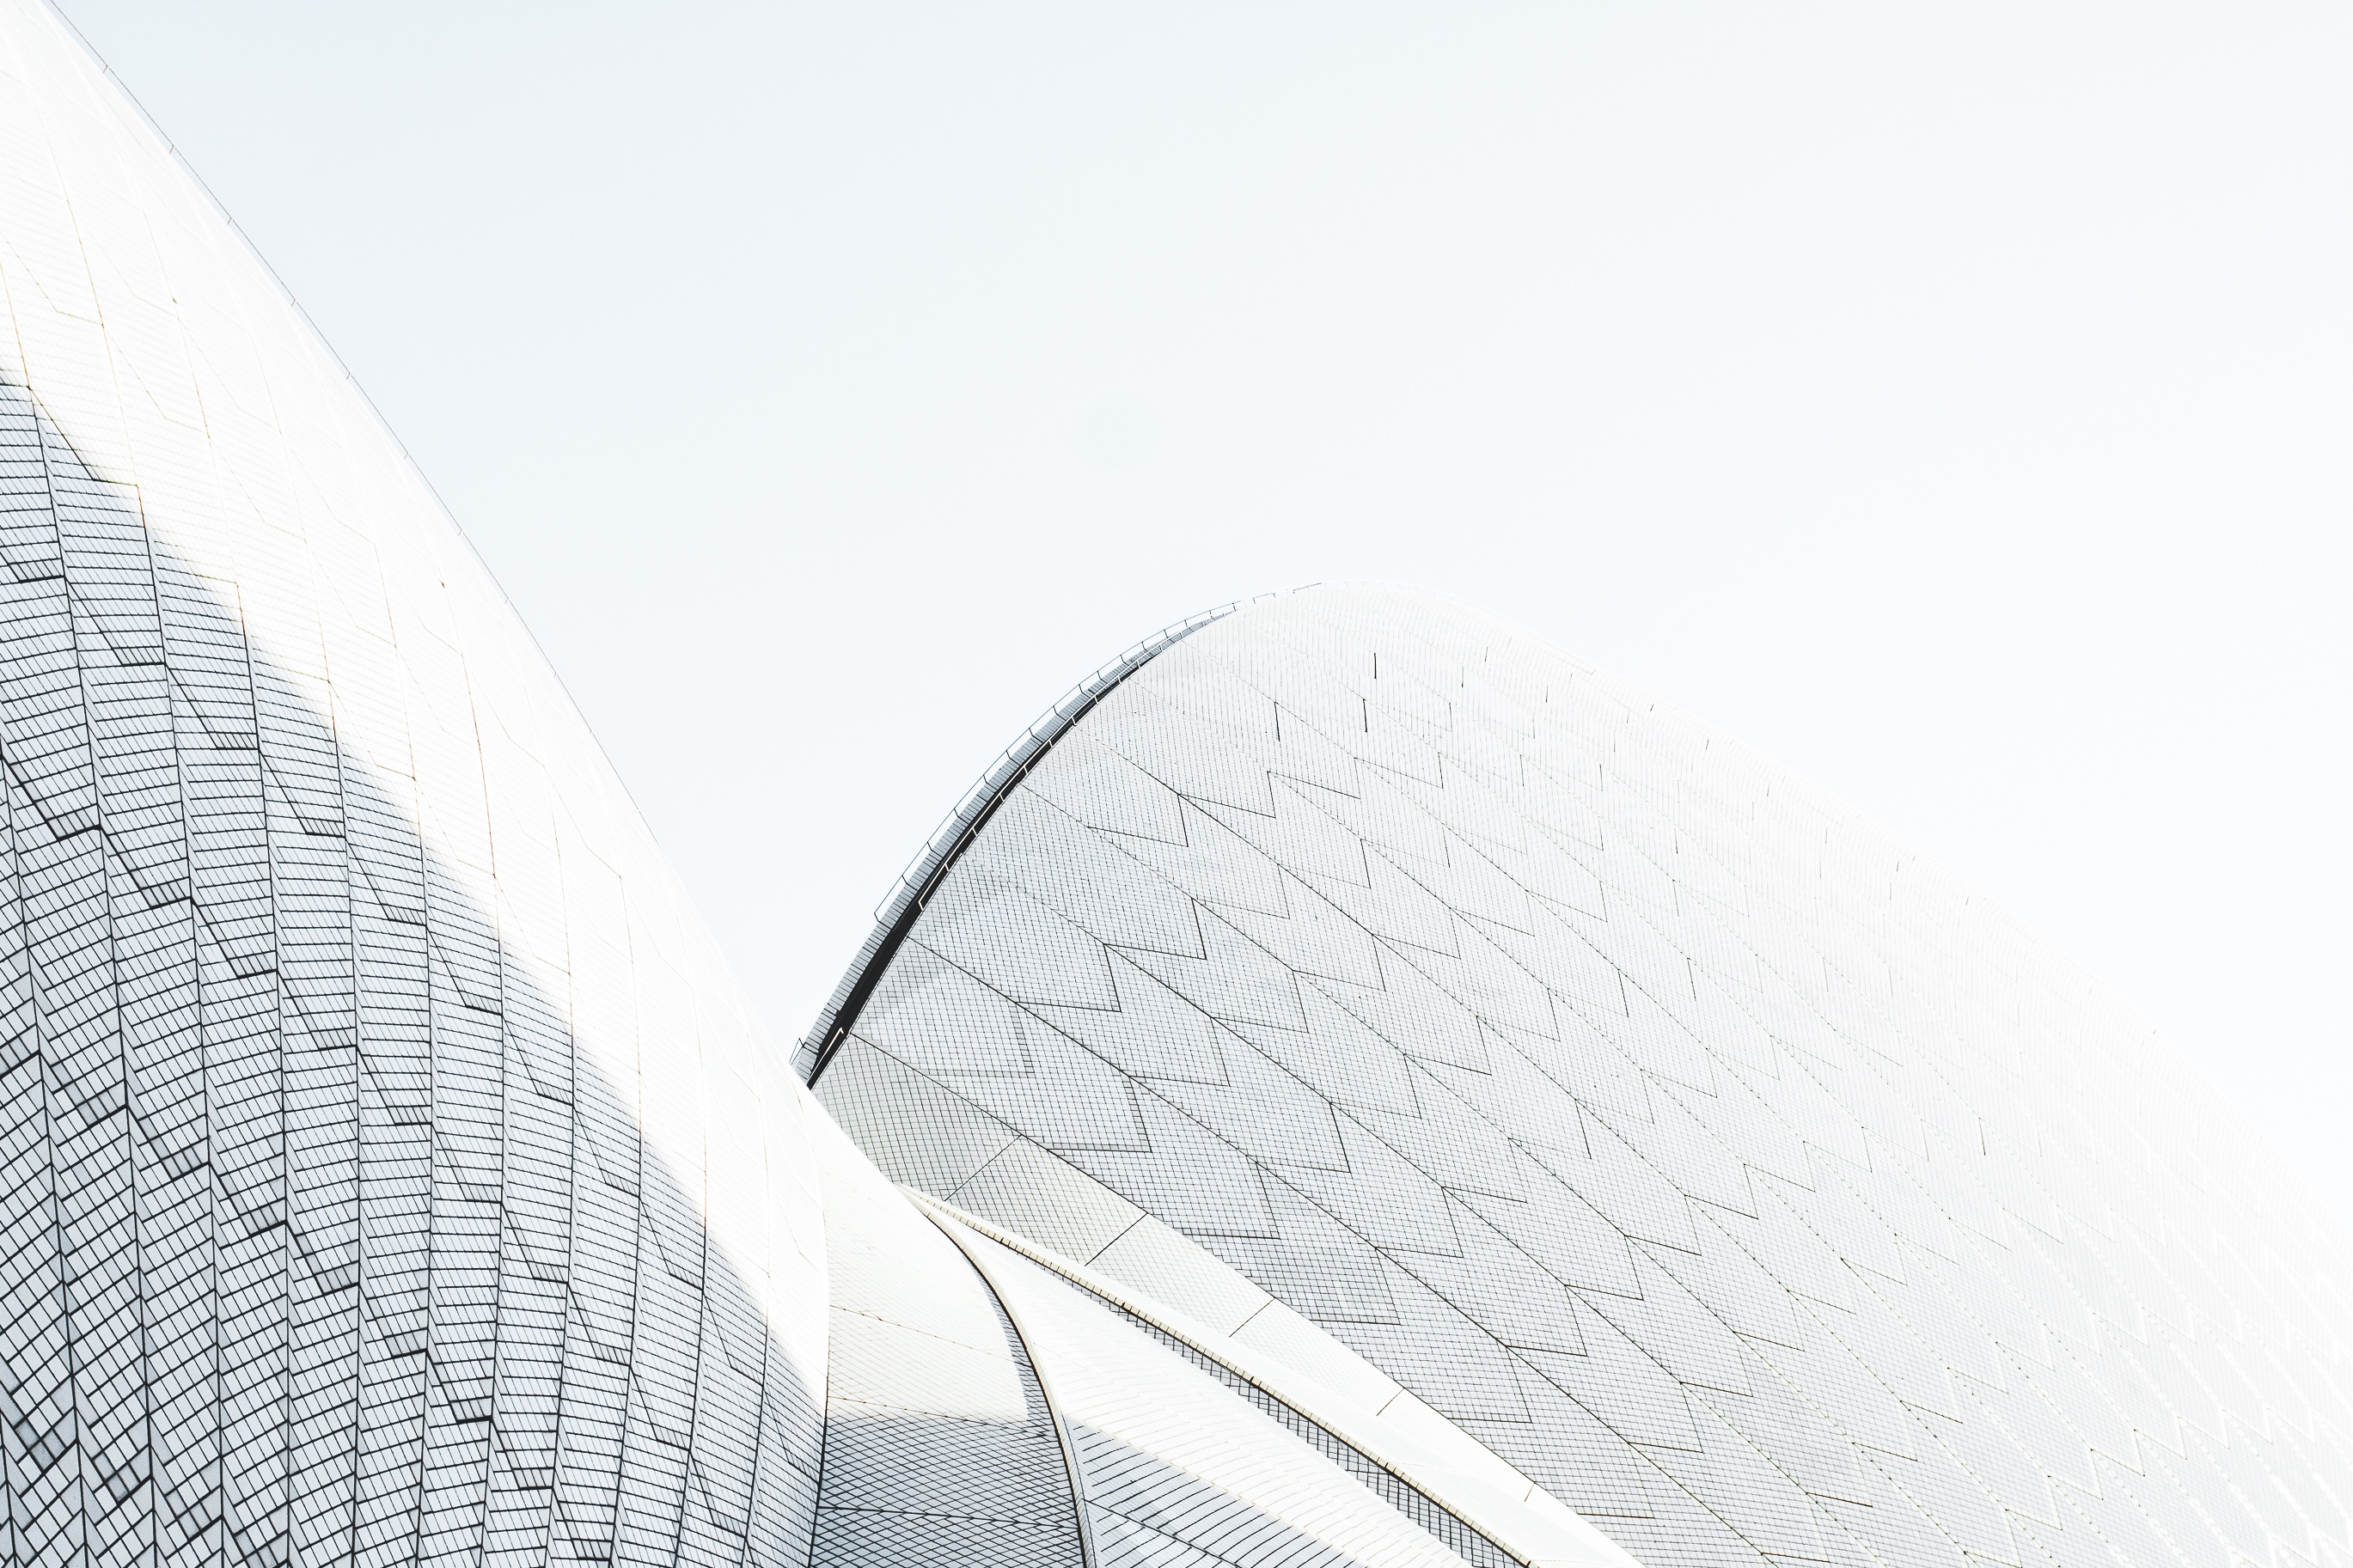
wing, white, skyscraper, ceiling, line, sketch